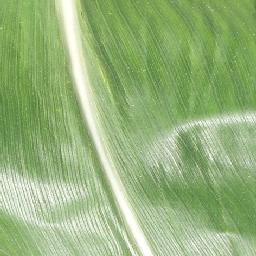
Label: Corn_(Maize)___Healthy